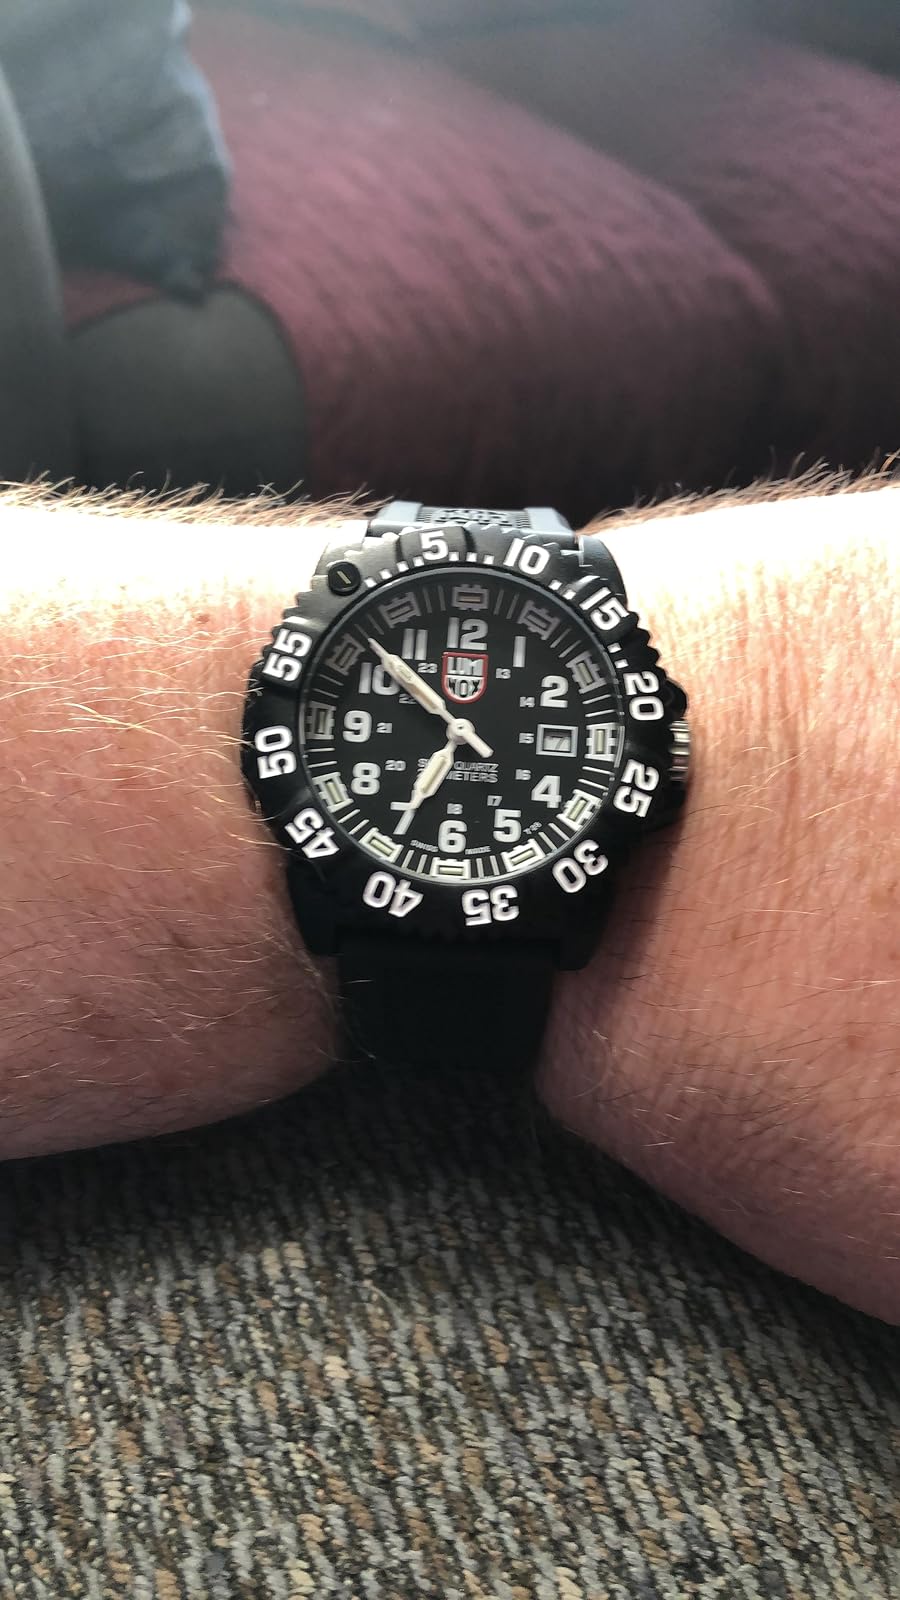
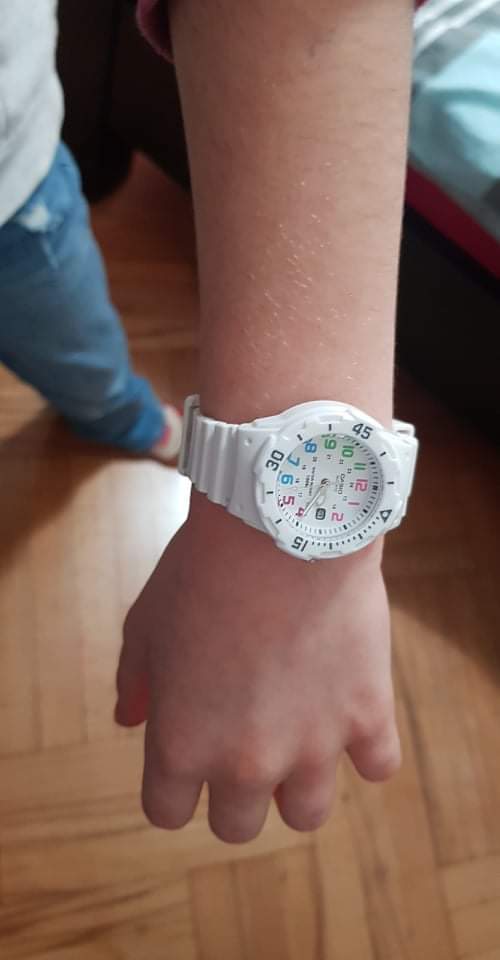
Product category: accessories_watch
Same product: no